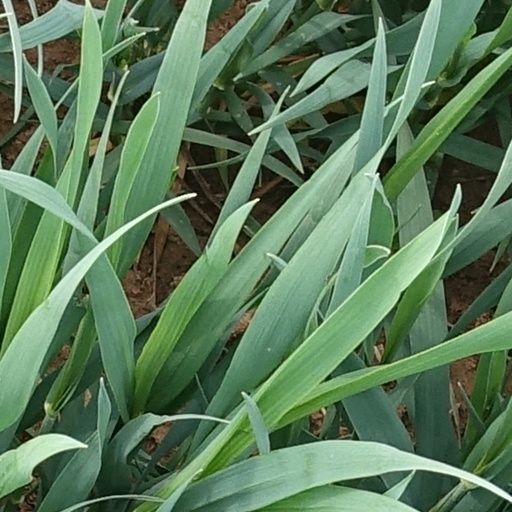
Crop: wheat